Jalak Jobanputra

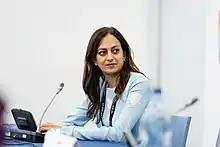
Jobanputra in 2019

Jobanputra received her BA from the Annenberg School for Communication and her BSE from Wharton at the University of Pennsylvania. She then completed her MBA at the Kellogg School of Management in 1999.